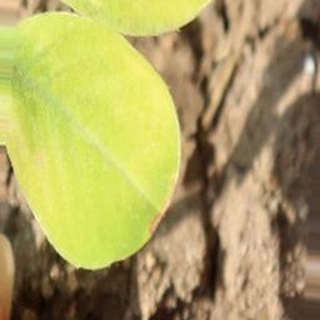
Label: groundnut_nutrition_deficiency